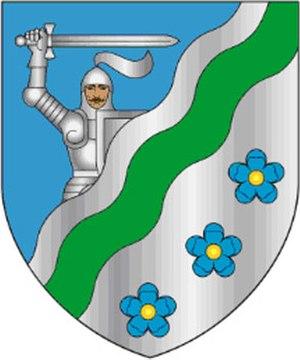
Le raïon de Moguilev ou raïon de Mahiliow est une subdivision de la voblast de Moguilev, en Biélorussie. Son centre administratif est la ville de Moguilev, qui est subordonnée à la voblast et n'en fait pas partie.